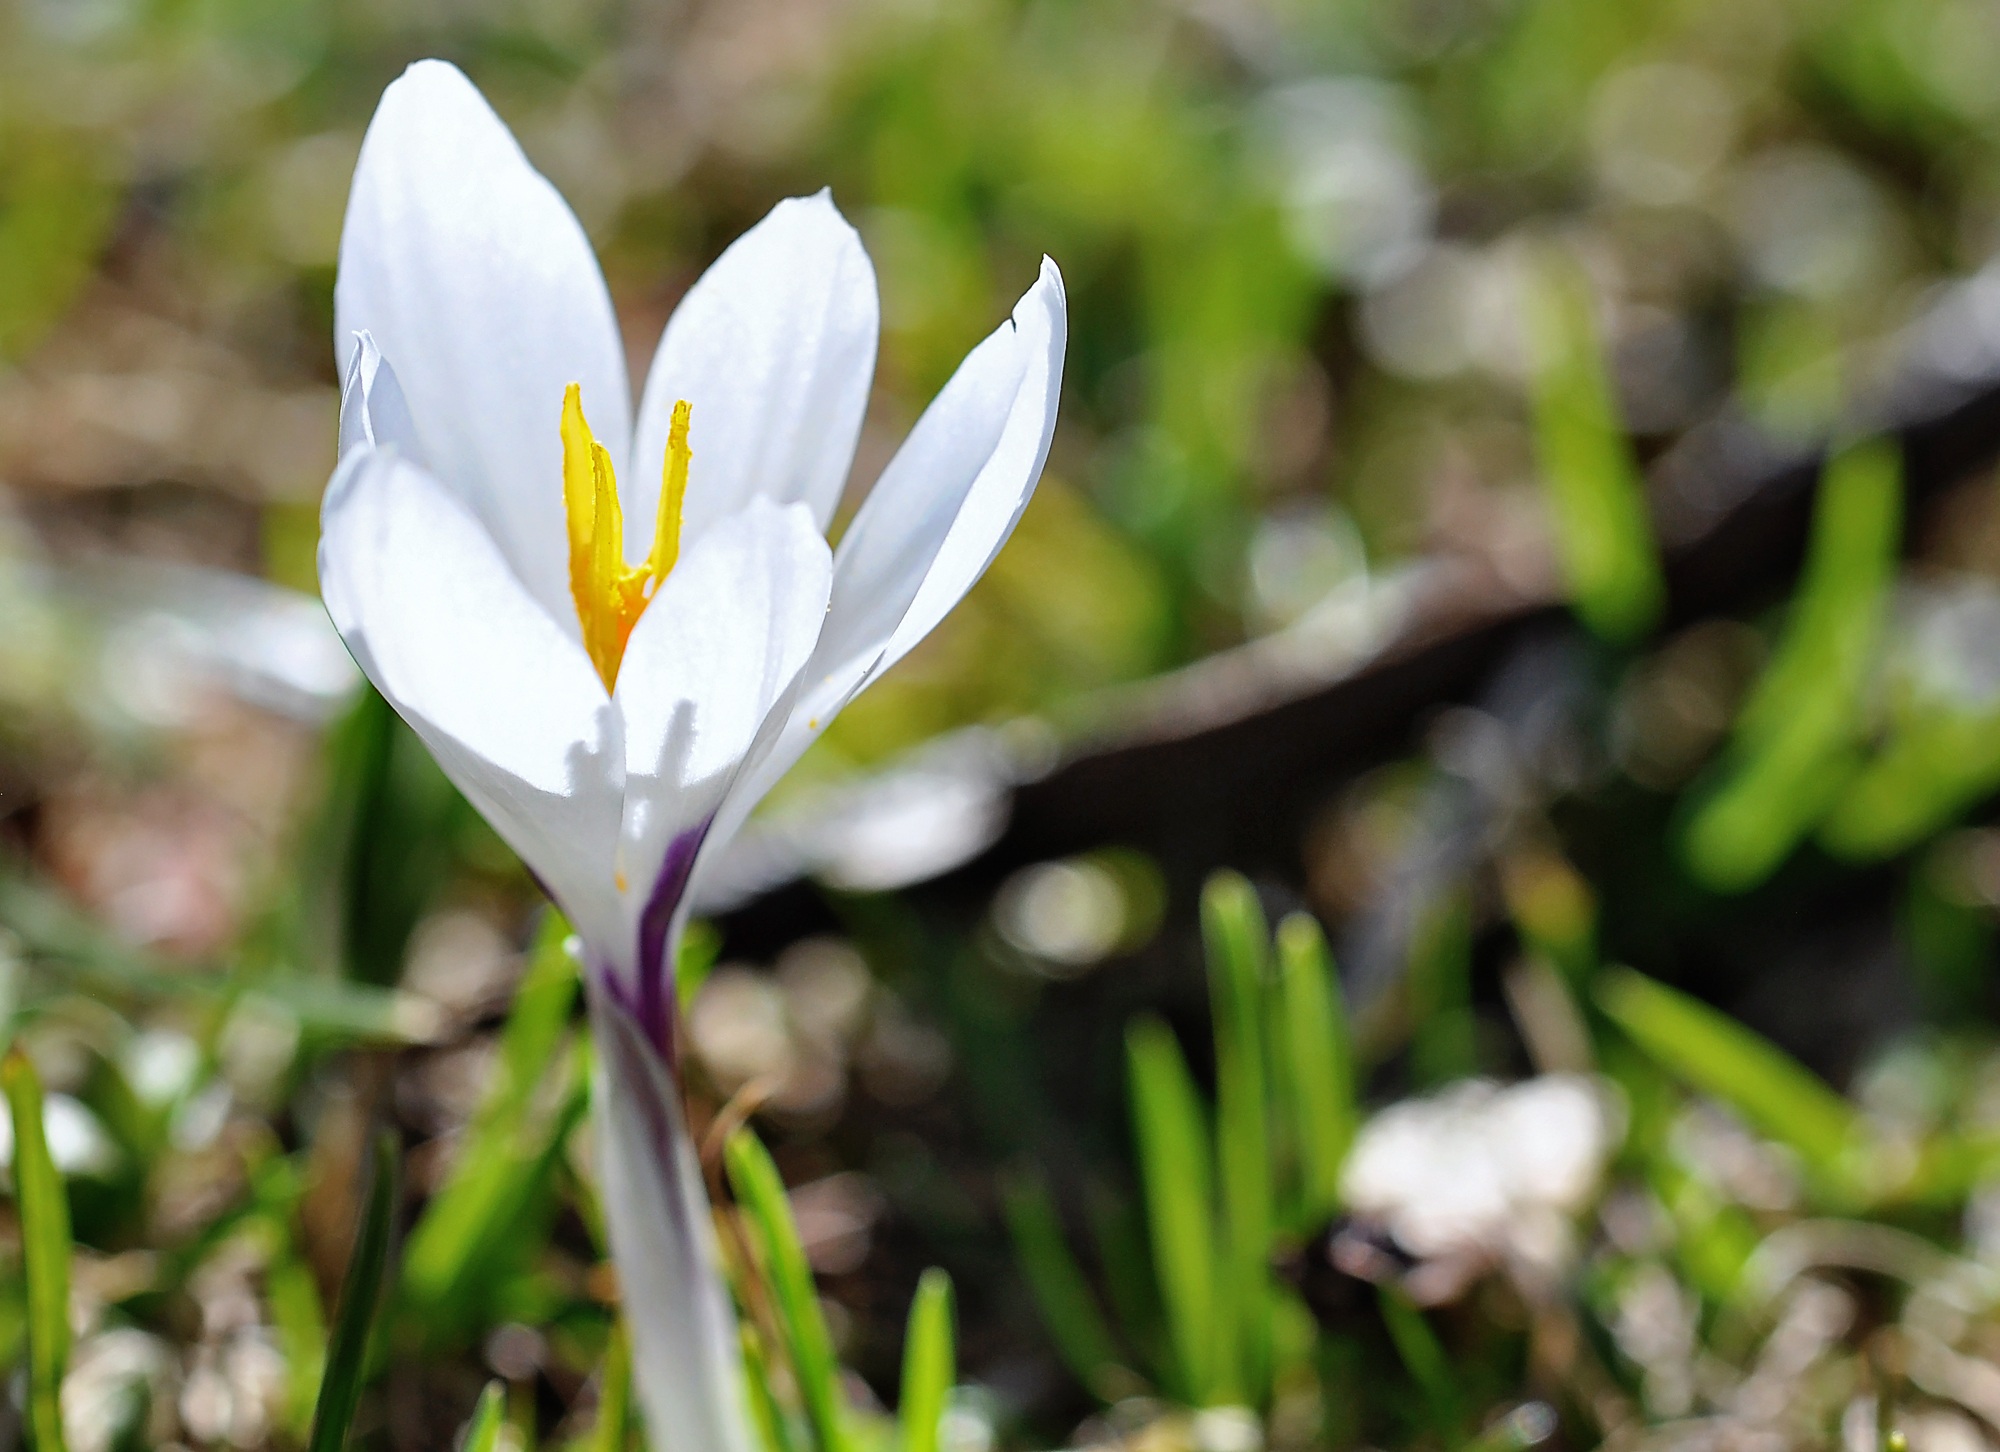
nature, grass, blossom, plant, white, meadow, flower, bloom, botany, close, flora, wild flower, wildflower, pointed flower, crocus, snowdrop, galanthus, macro photography, flowering plant, land plant, iris family